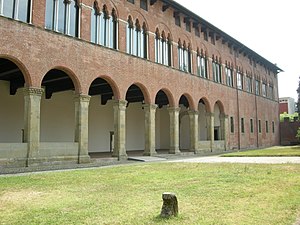
Museo nazionale di Villa Guinigi
Museo Nazionale di Villa Guinigi er et kunstmuseum og et af de vigtigste museer i byen Lucca i Toscana, Italien. Museet indeholder en samling af værker fra antikken, middelalderen, renæssancen, barokken og nyklassicismen